Punt and Dennis

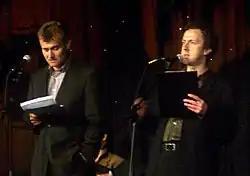
Hugh Dennis and Steve Punt on "The Now Show".

Punt and Dennis are a comedy double act consisting of Steve Punt and Hugh Dennis. The duo first met at the Footlights while studying at Cambridge University in the early 1980s. Initially they were an amateur double act performing at various venues in London on the weekends due to Dennis' weekday job commitments. They have branched into acting and screenwriting.